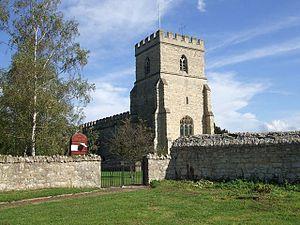
Cet article présente la neuvième saison de la série télévisée Inspecteur Barnaby.